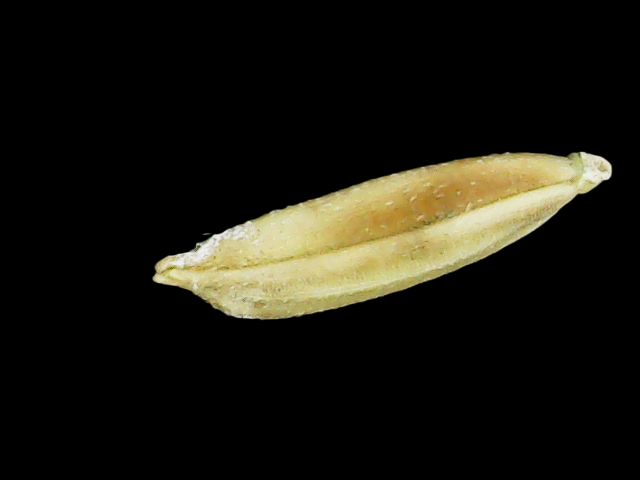
Rice variety: Binadhan11